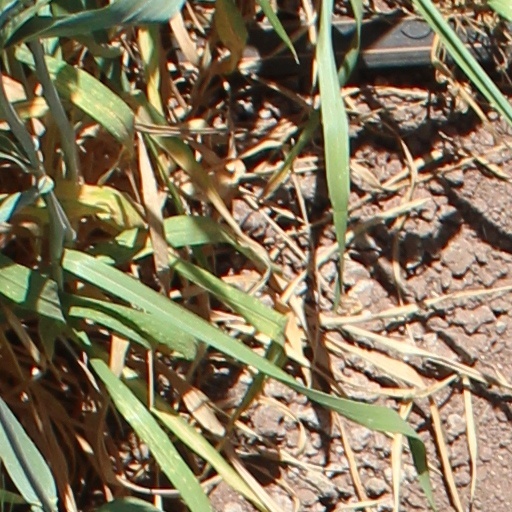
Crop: wheat